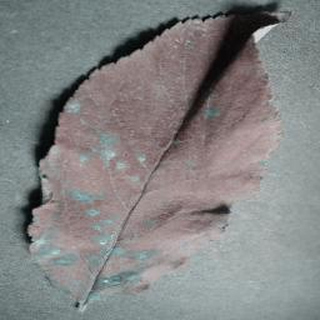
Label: apple_cedar_apple_rust